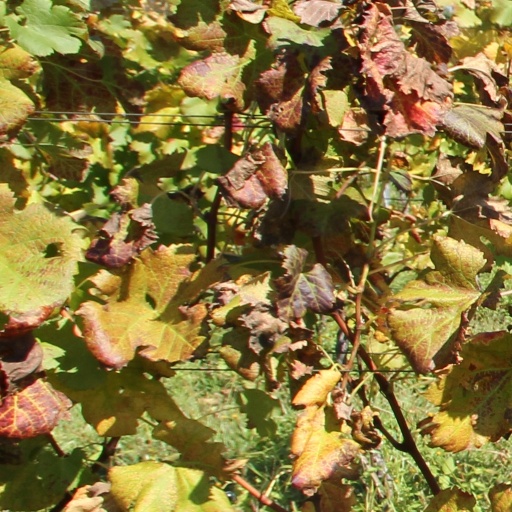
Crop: grape